California pottery

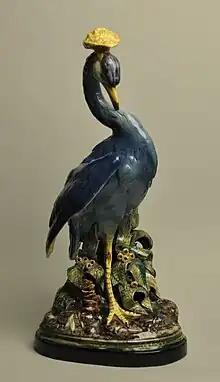
"Ceramic Originals" by Freeman-Leidy, crane figurine.

Key milestones in the history of California pottery include: the arrival of Spanish settlers, the advent of statehood and subsequent population growth, the Arts and Crafts movement, Great Depression, World War II era and the post-WWII onslaught of low-priced imports leading to a steep decline in the number of California potteries. California potters large and small have left a legacy of tableware design, collectibles, art, and architecture.